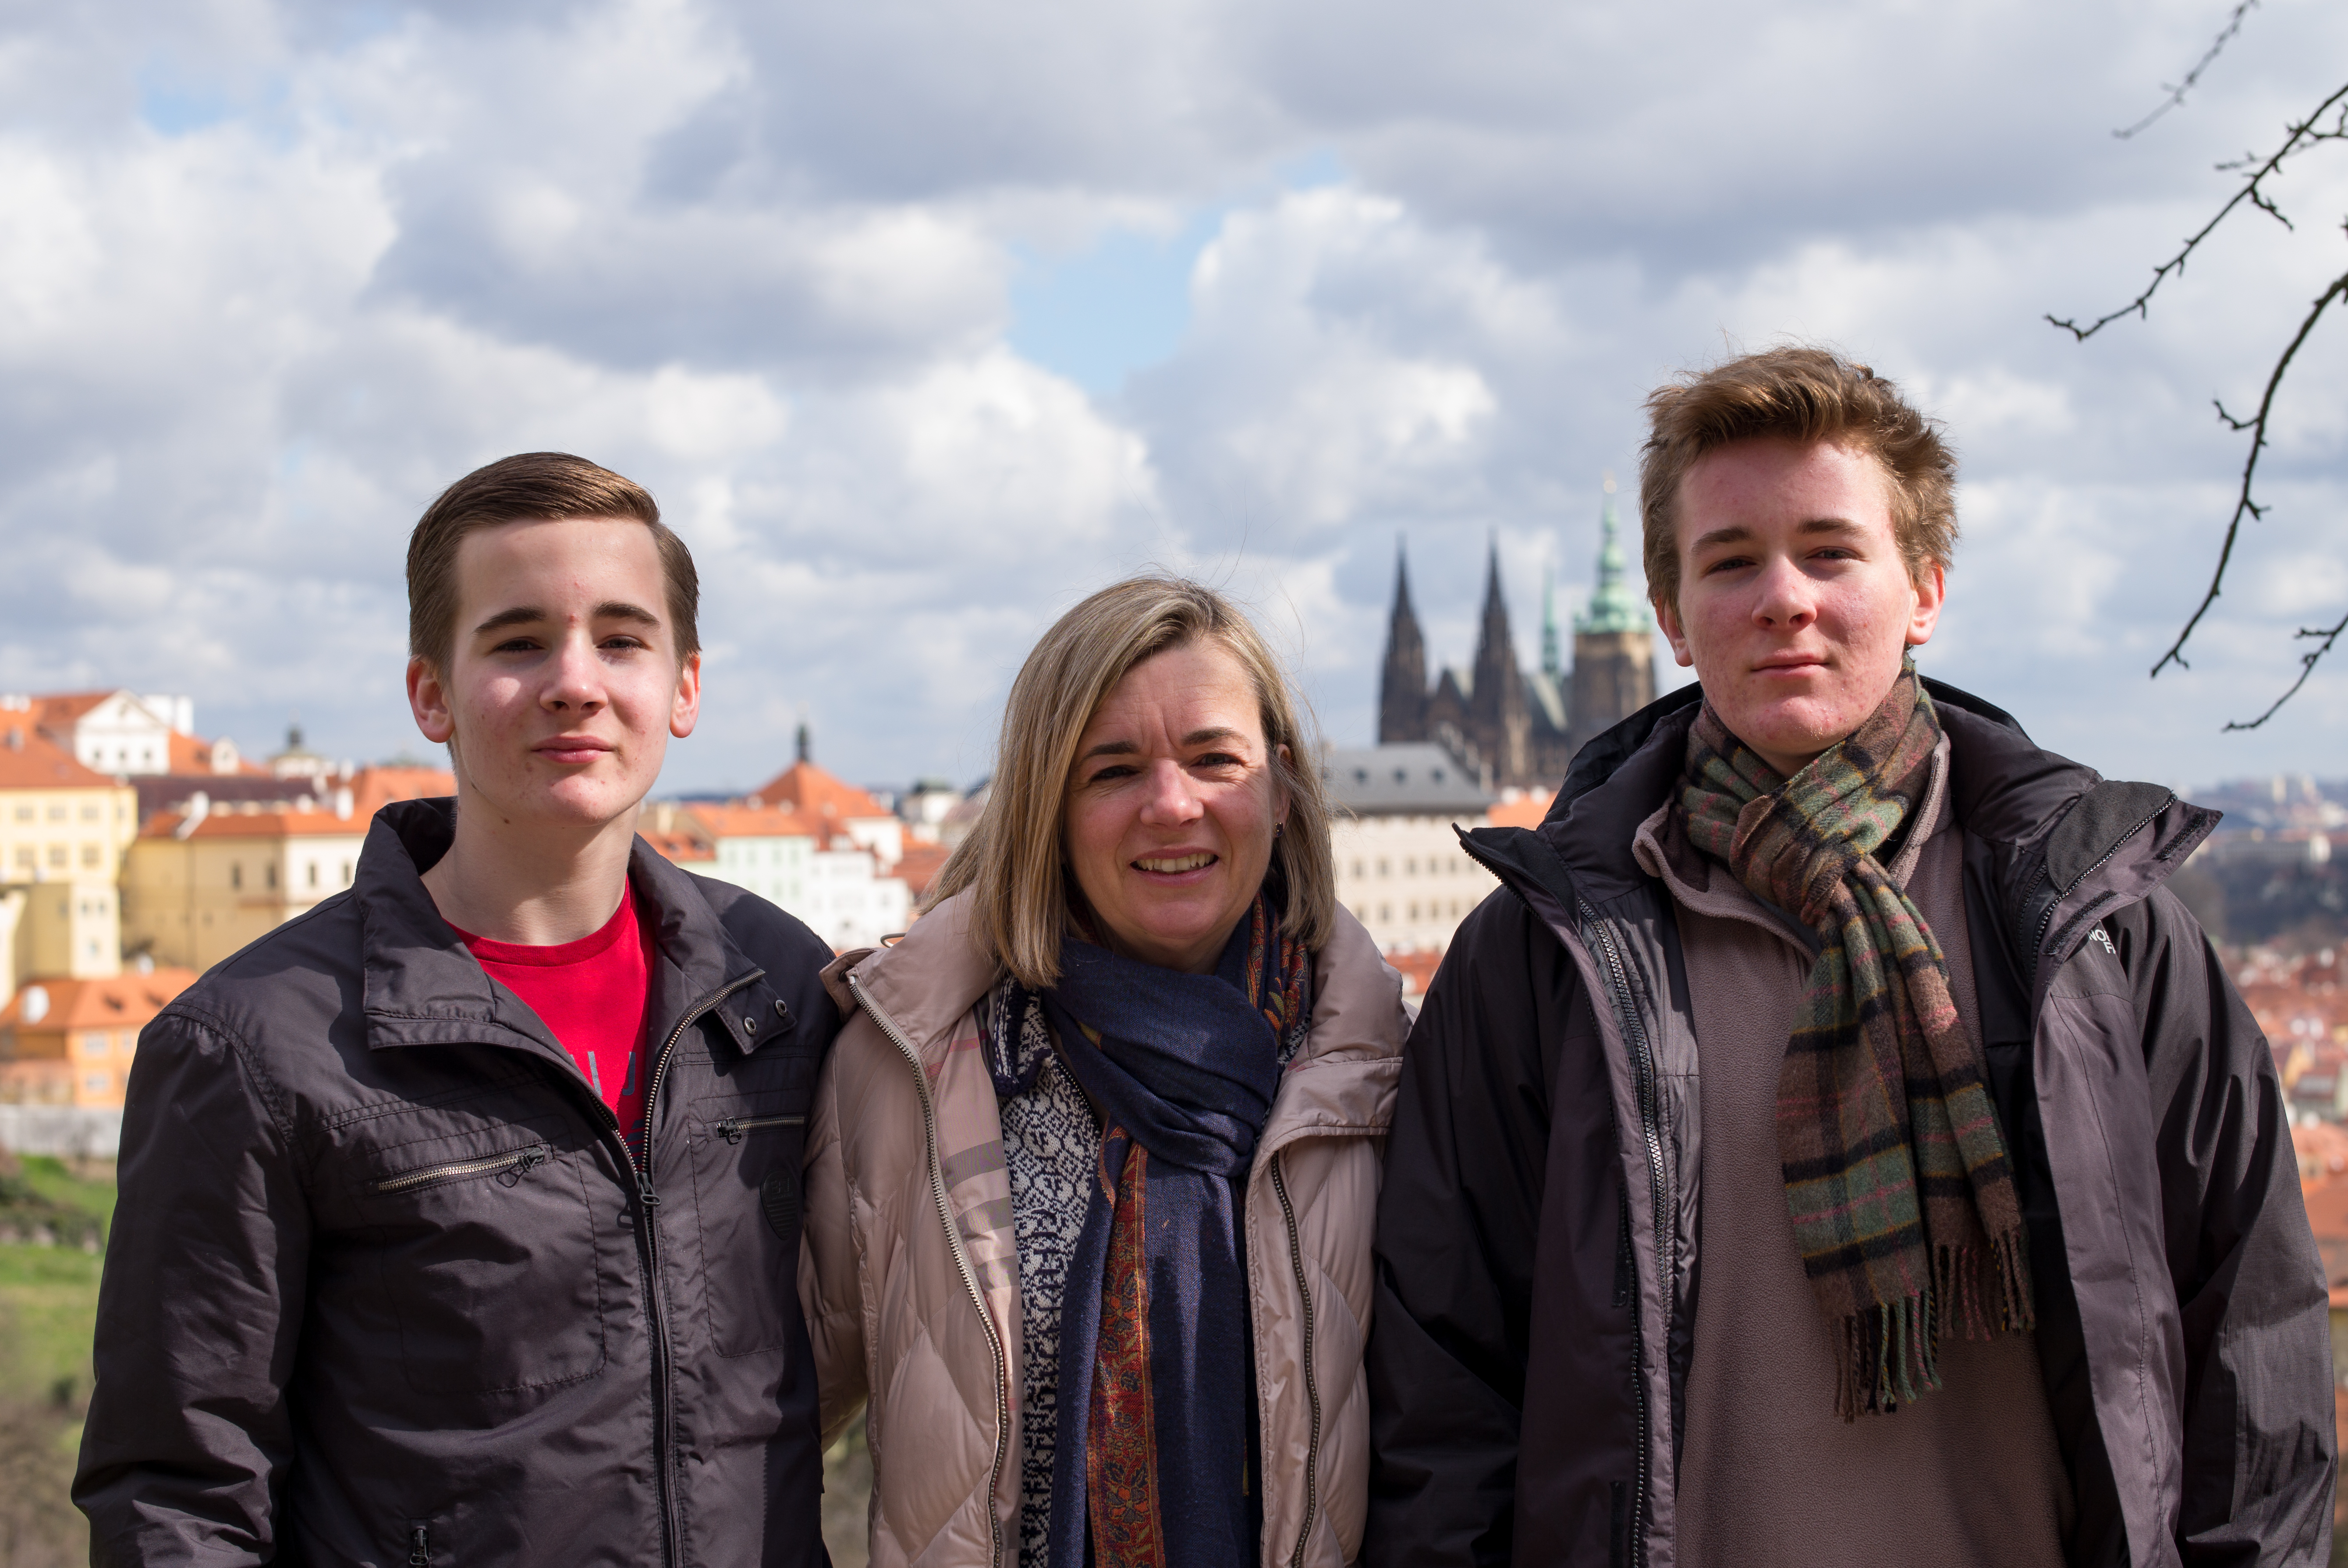
winter, people, spring, tourism, social group